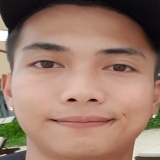
ca sĩ Bigdaddy